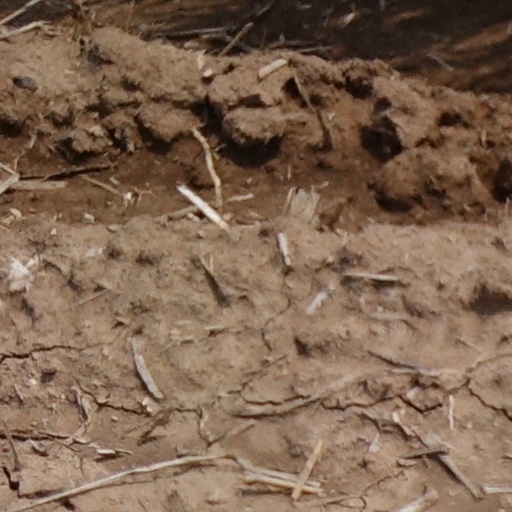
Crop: wheat